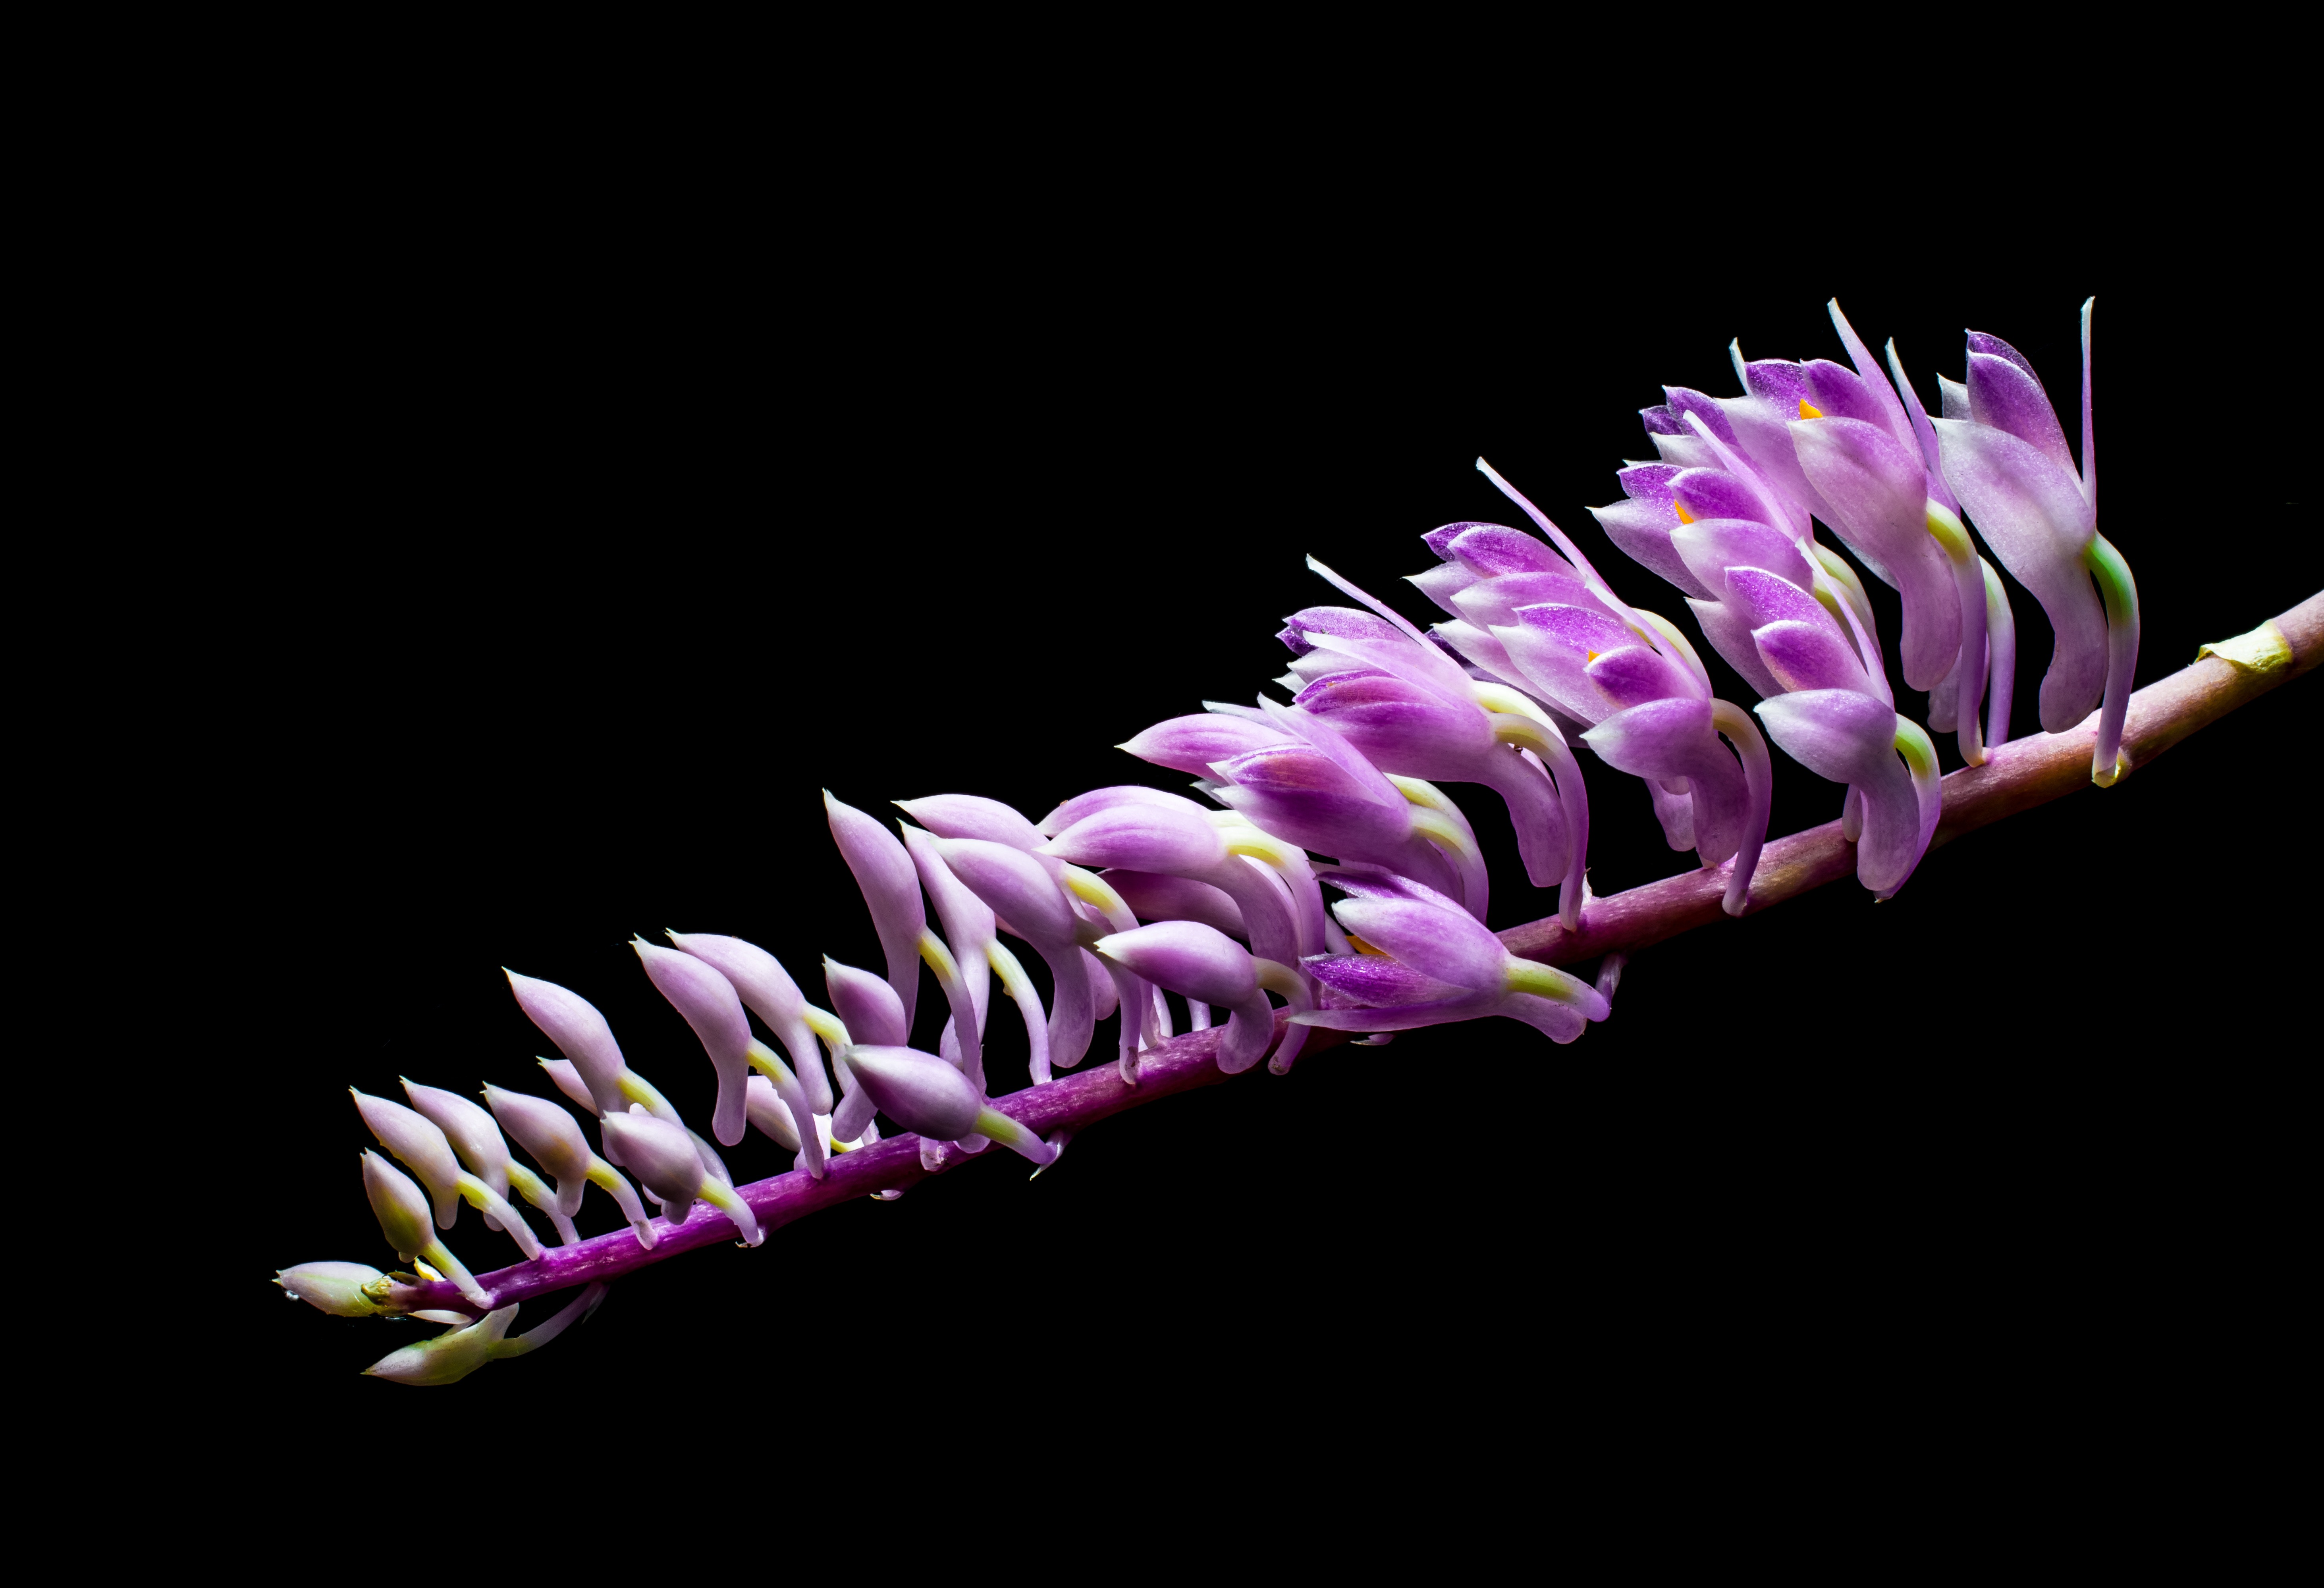
branch, blossom, plant, leaf, flower, purple, petal, bloom, pollen, flora, orchid, macro photography, flowering plant, wild orchid, plant stem, land plant